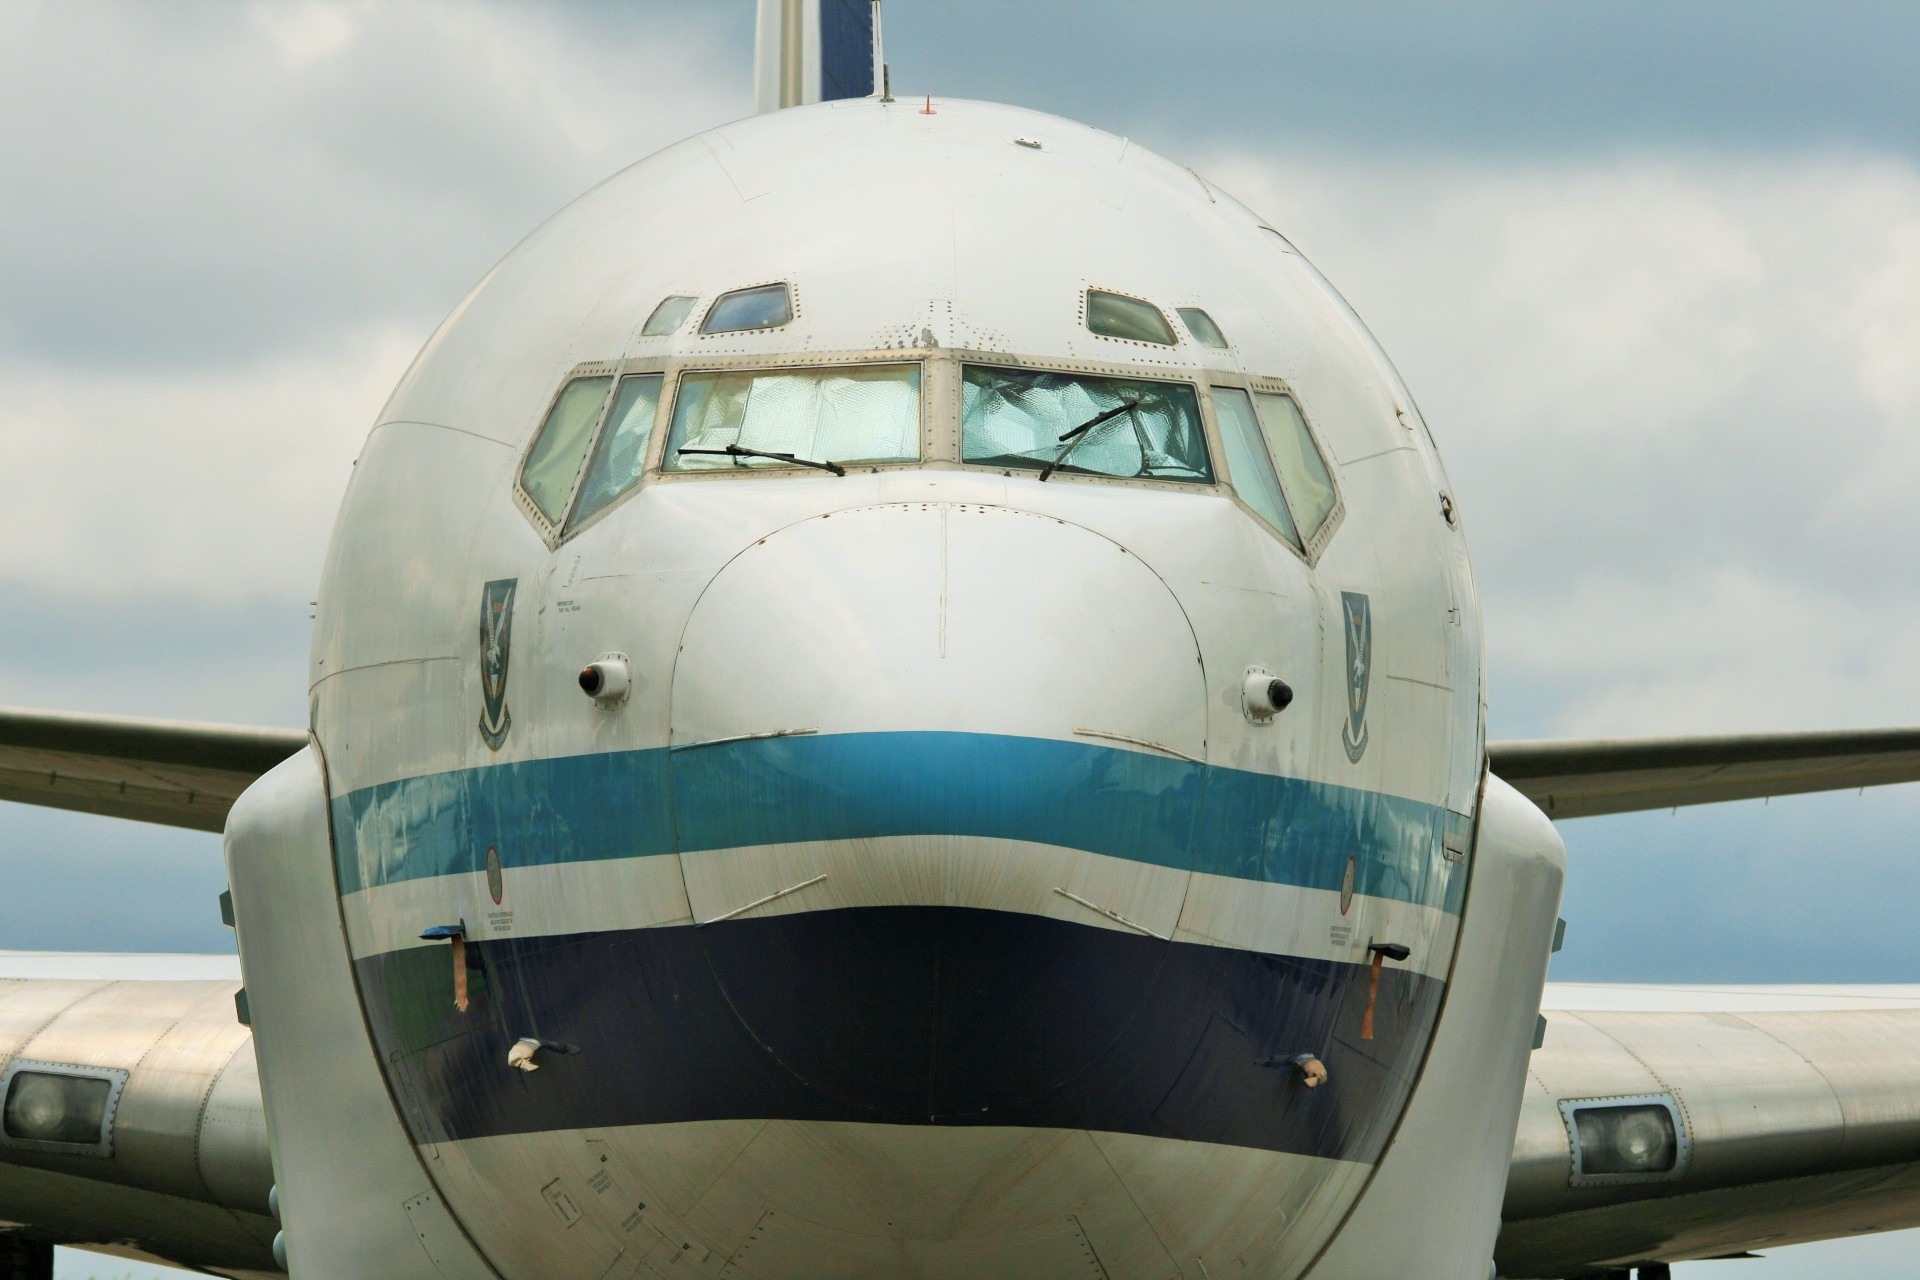
airplane, aircraft, vehicle, airline, aviation, flight, boarding, airliner, airbus, heritage, boeing, takeoff, air force, jet aircraft, boeing 787 dreamliner, fixed wing, air travel, boeing 737, atmosphere of earth, wide body aircraft, narrow body aircraft, aerospace engineering, aircraft engine, business jet, airbus a320 family, b 707, south african air force museum, static display